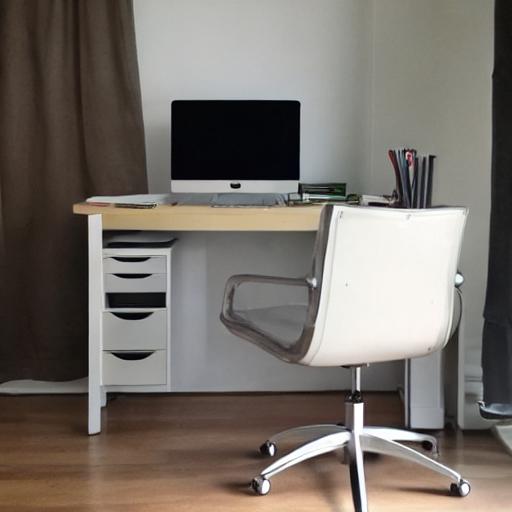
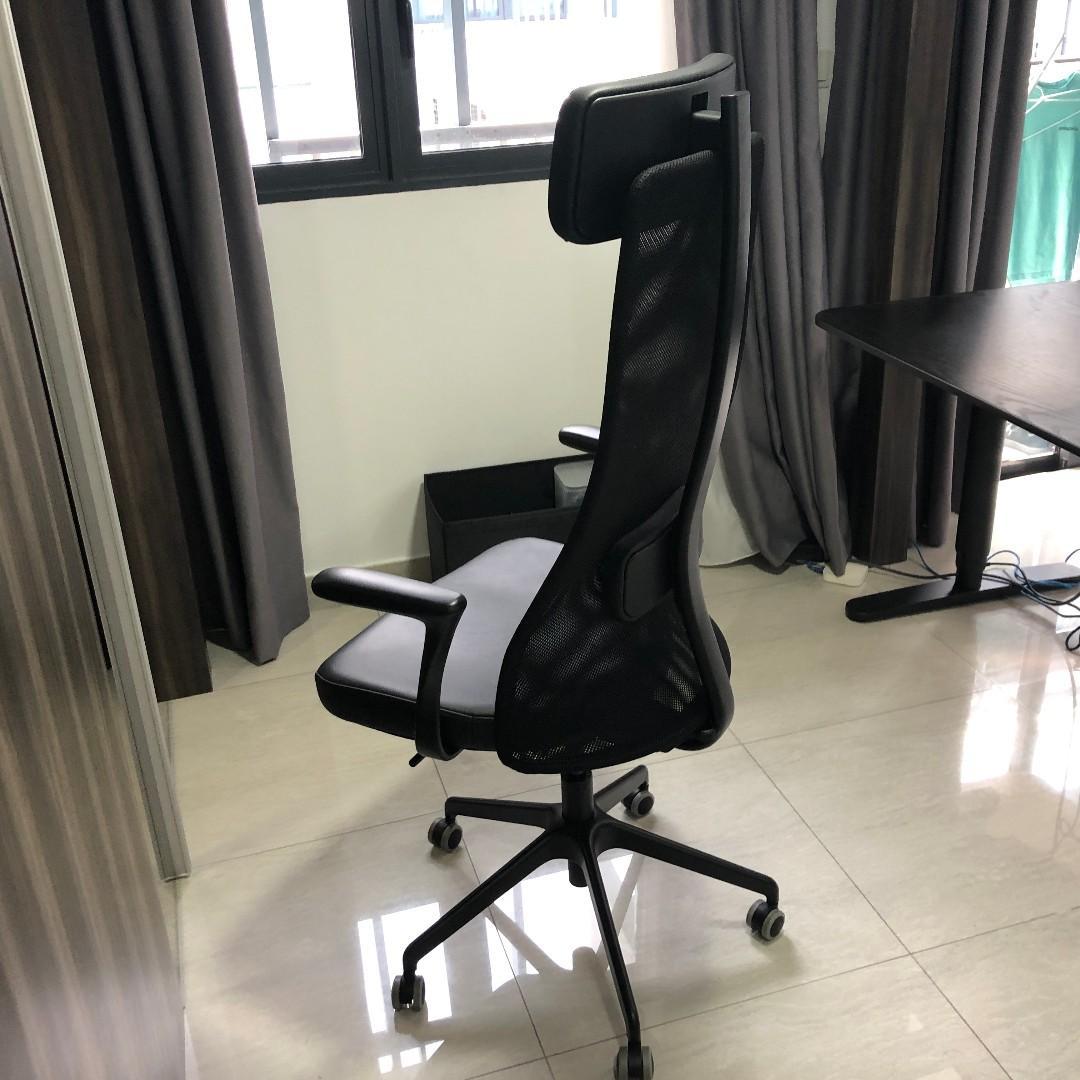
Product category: items_chair
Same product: no